Chiyotaikai Ryūji

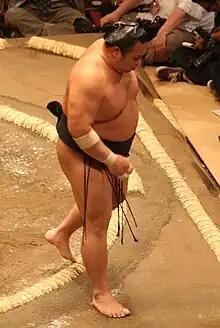
Chiyotaikai in May 2009

The reverse side of his longevity as an "ōzeki" was his inability to achieve promotion to "yokozuna". After his first tournament win he performed at a rather mediocre level for some time; his next big success being the near-winner in the January tournament of 2002, where he lost a playoff to fellow "ōzeki" Tochiazuma having led going into the final day. After finishing as runner-up in May 2002 he then won his second championship in the next tournament in Nagoya. His first title since becoming an "ozeki" was achieved losing just one match, his best ever result. However, he was able to win only ten bouts in the next tournament, and following injury problems it took him until March 2003 to achieve his third and final tournament victory. After finishing as a runner-up in July 2003, September 2003 and March 2004, he struggled again until the November 2005 tournament where he was runner-up for the sixth time. After another lean couple of years, in November 2007 he was the tournament co-leader until the 14th day when he lost to Hakuhō. He injured his elbow during this match and had to default on the final day. He was still troubled by the injury in the January 2008 tournament and withdrew after losing his first seven bouts. He was never again to produce a winning score in double figures.